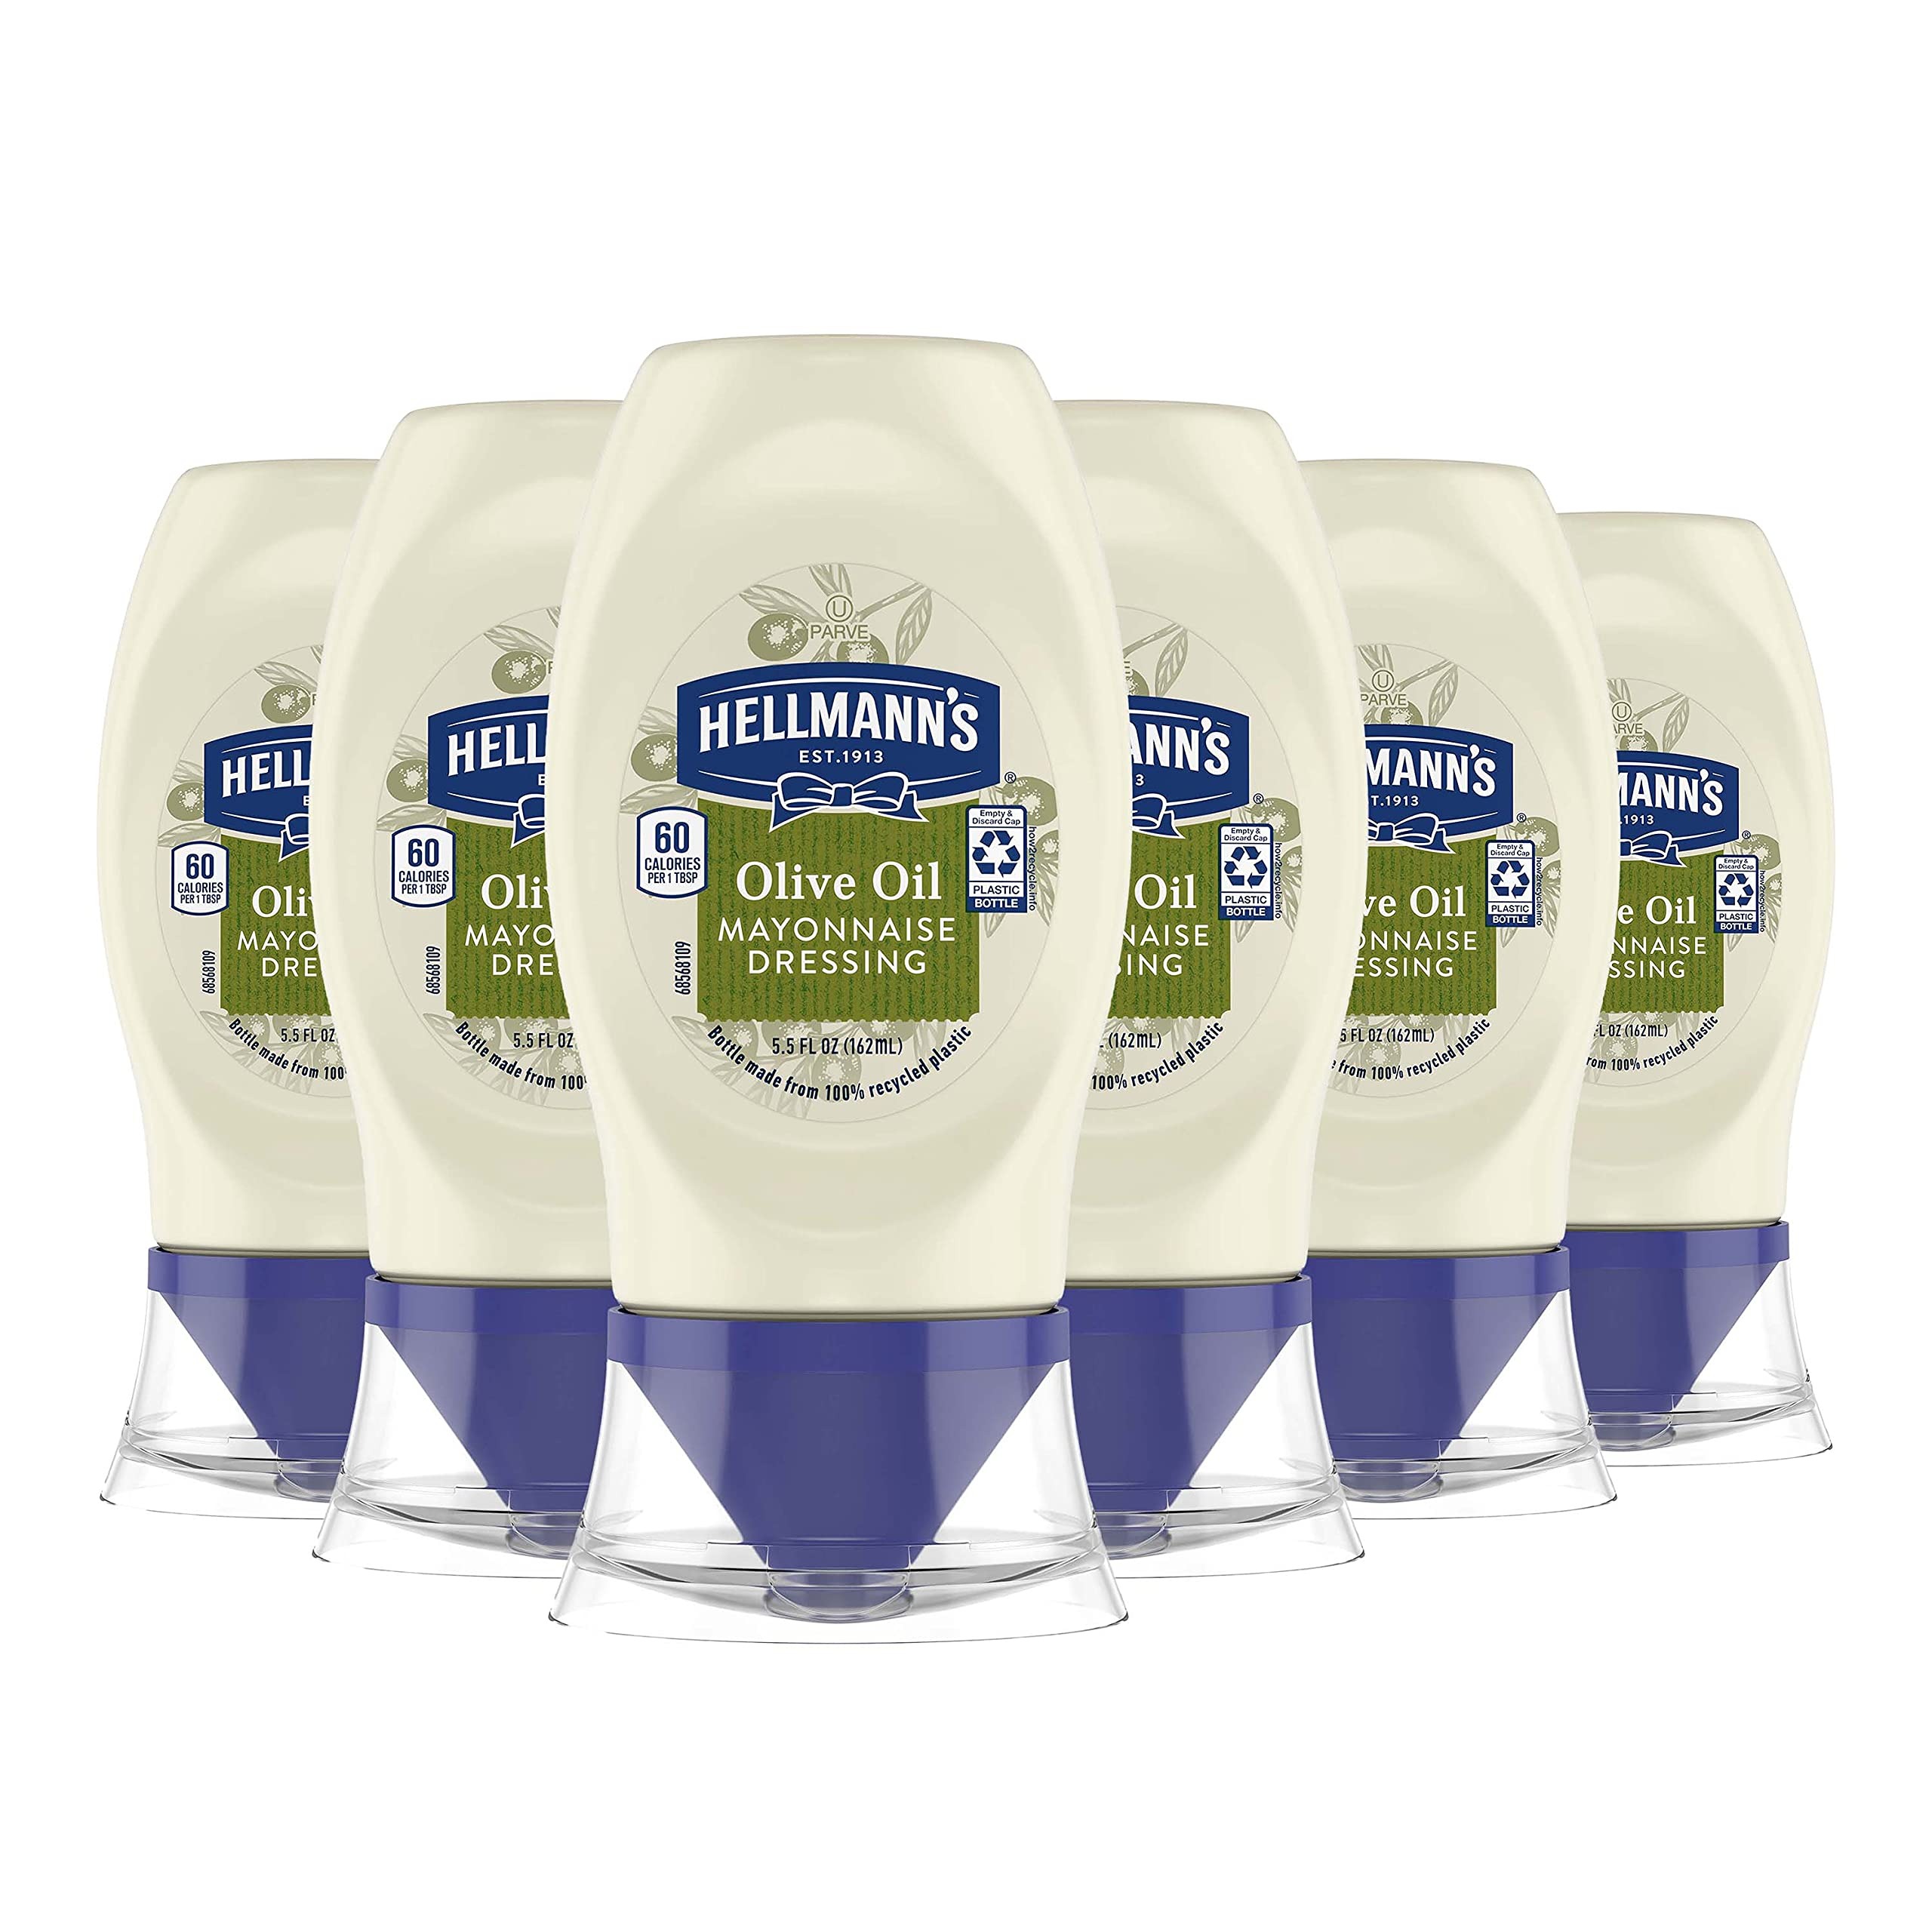
Item Name: Hellmann's Mayonnaise Dressing Condiment for sandwiches, burgers, and simple meals with Olive Oil Rich in Omega 3-ALA 5.5 Ounce (Pack of 6)
Bullet Point 1: Enjoy the deliciously creamy taste of Hellmann's Mayonnaise Dressing, made with Olive Oil, in a convenient squeeze pack
Bullet Point 2: Mayo made with real, simple ingredients like 100% certified cage-free eggs, oil and vinegar for simple meals
Bullet Point 3: This mayonnaise with olive oil is an excellent source of Omega 3 ALA (contains 360mg ALA per serving, which is 22% of the 1.6g daily value for ALA)
Bullet Point 4: The ideal condiment for spreading on sandwiches and wraps, grilling juicy burgers, mixing creamy dips, and preparing fresh salads
Bullet Point 5: This condiment with olive oil is gluten-free and kosher
Value: 33.0
Unit: Fl Oz

Price: 5.99